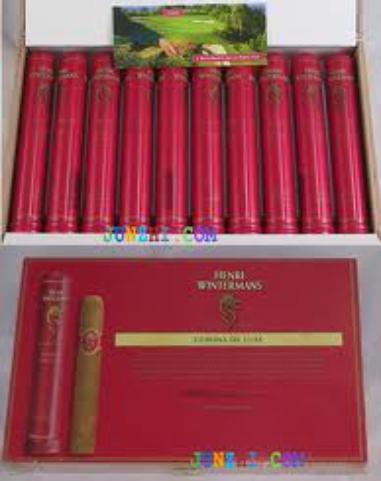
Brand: Henri Wintermans
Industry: Clothes